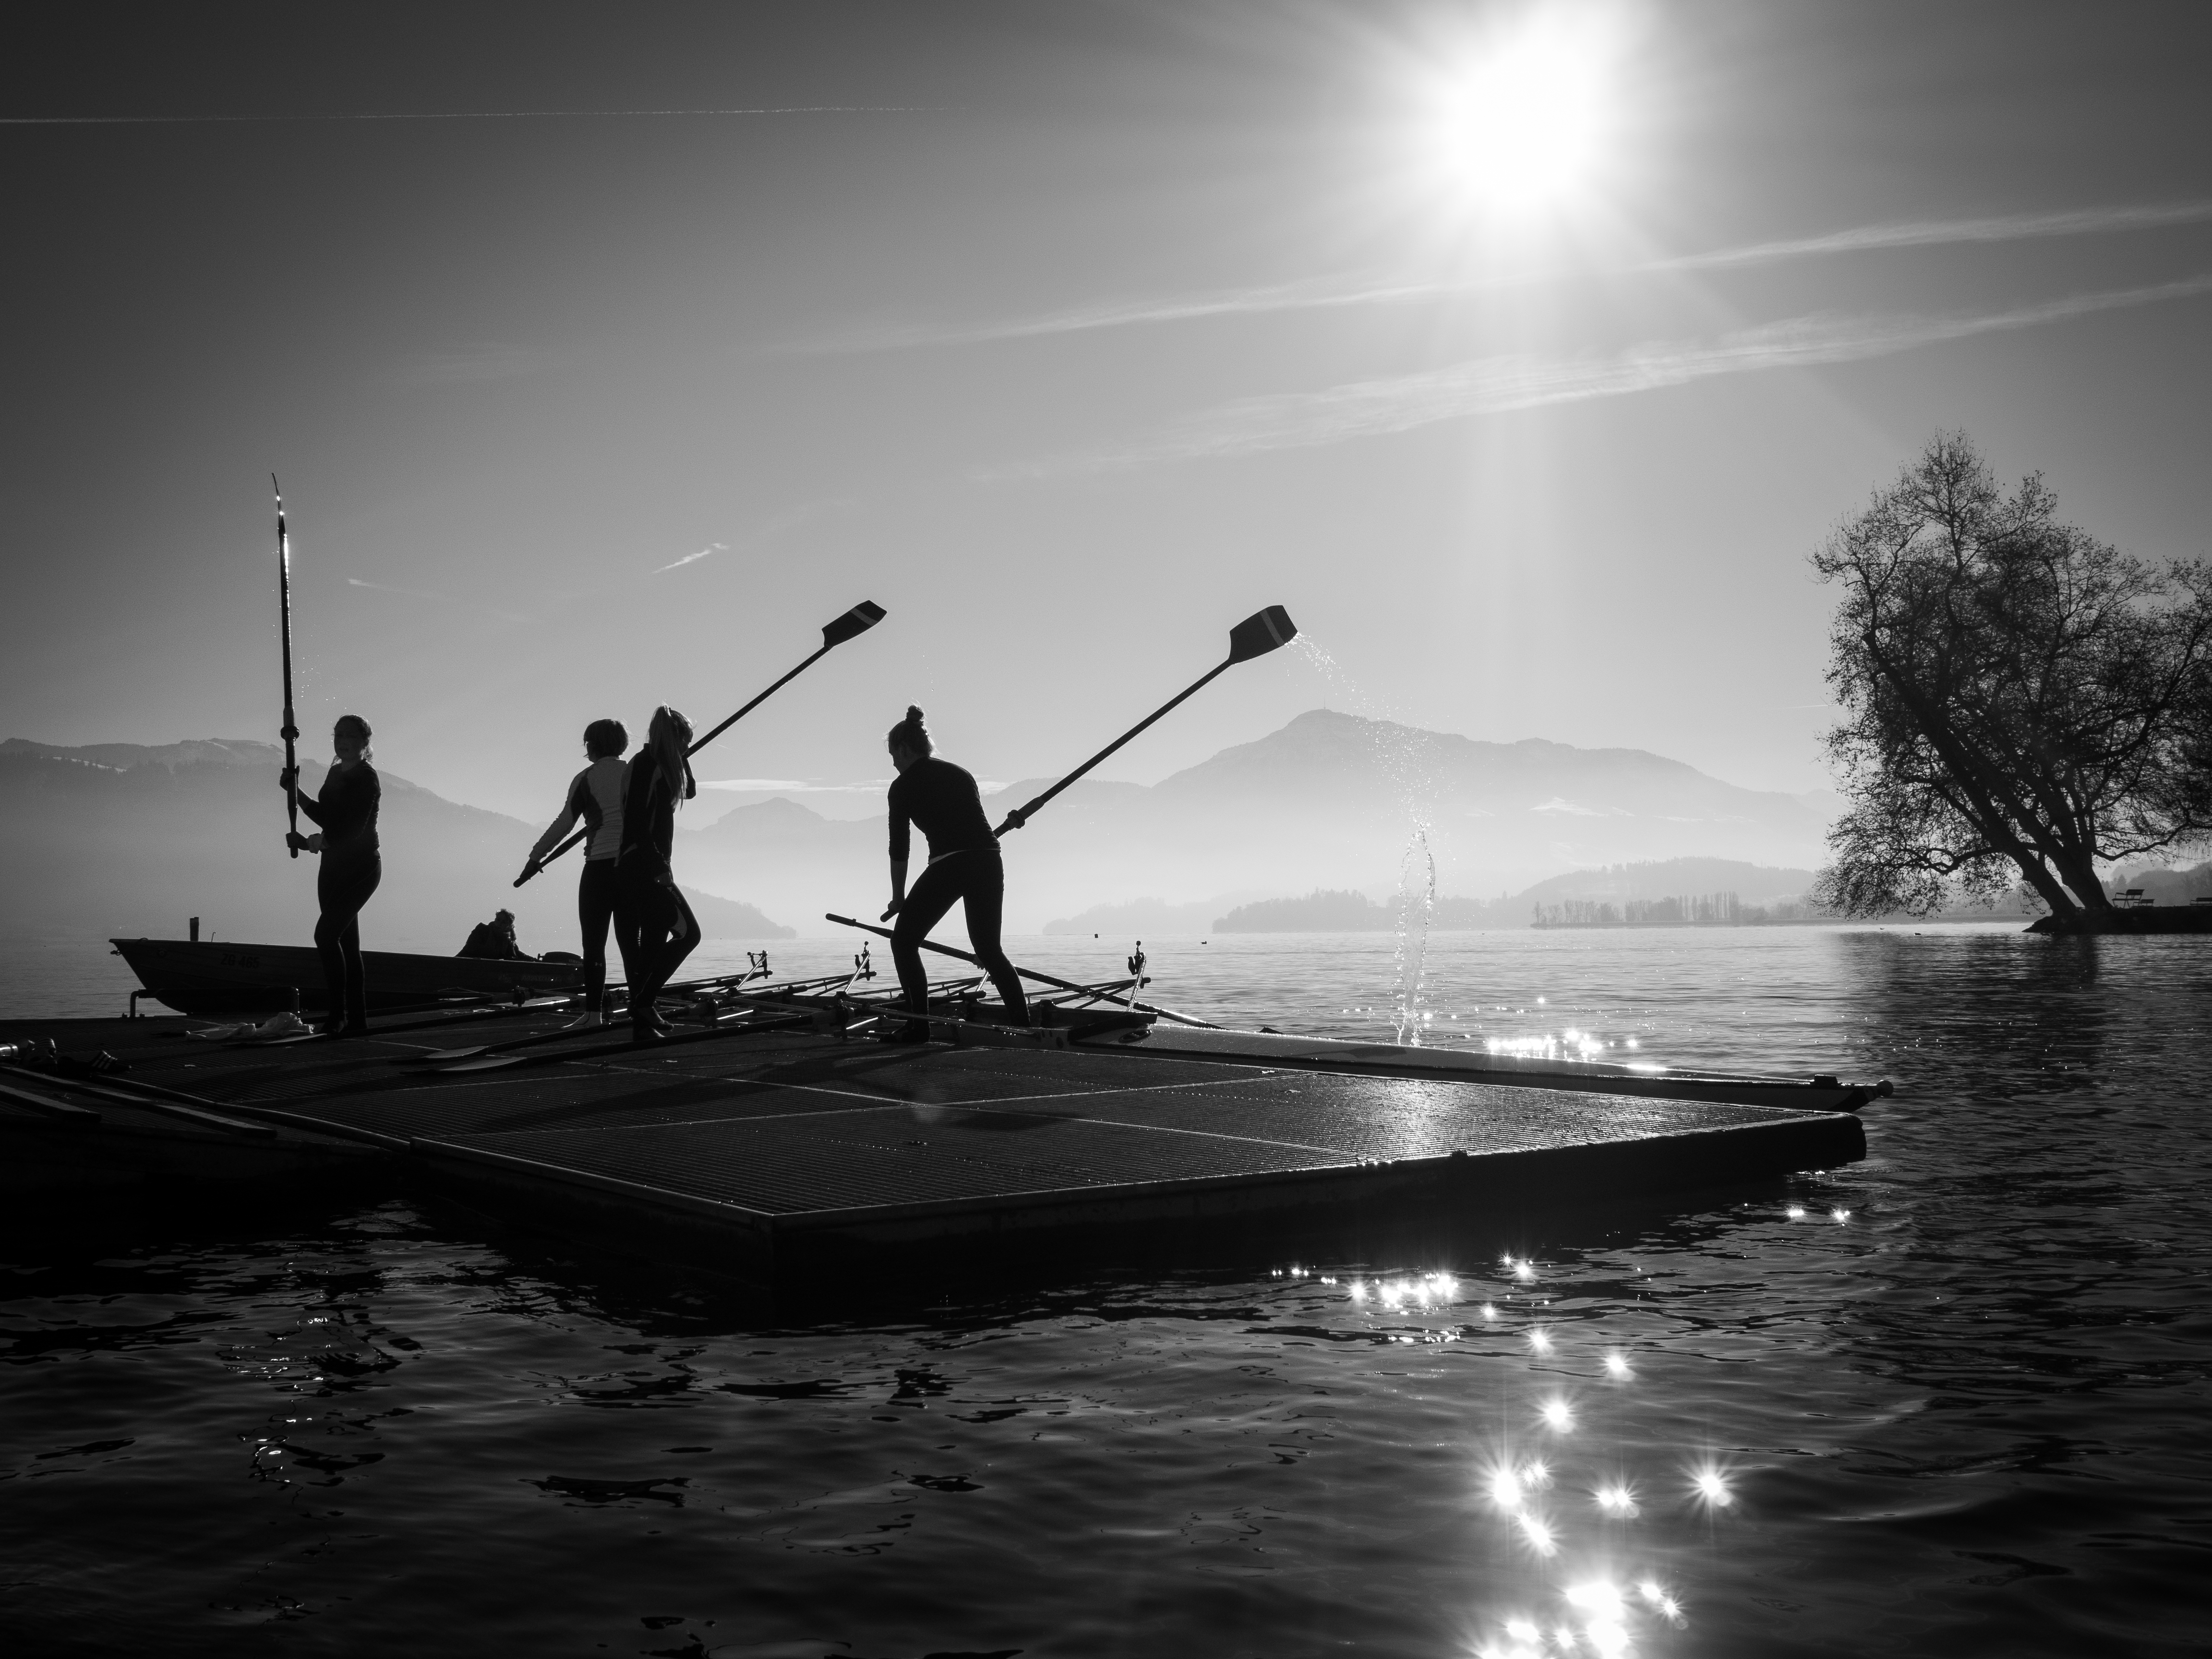
sea, black and white, white, boat, street, photography, wave, ebook, paddle, reflection, vehicle, training, darkness, black, monochrome, streetphotography, flickr, thomas, video, boating, olympus, omd, fuji, leica, monochrom, leuthard, hcb, thomasleuthard, monochrome photography